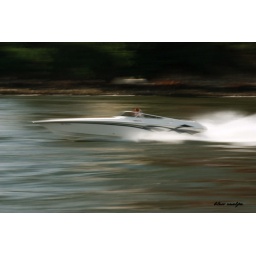
a speeding boat in the east river